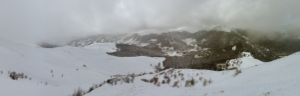
La station du Lioran depuis la piste de l'Aiguillon
Le Lioran est une station de sports d'hiver du Massif central située au cœur des monts du Cantal, en grande partie sur la commune de Laveissière.